Ioannis Katsoyiannis

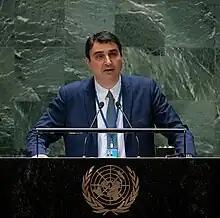
Ioannis Katsoyiannis giving a speech about the world water situation at the General Assembly of the United Nations

Ioannis Katsoyiannis (born 4 December 1974) is a Greek environmental chemist, Full Professor at the department of chemistry at Aristotle University of Thessaloniki and Director of the Institute of Sustainable Water Management and Water Law of the European Public Law Organization (EPLO). He has earned a reputation among aquatic chemists because of his studies on the development of novel technologies for arsenic removal from groundwaters, especially the investigation and development of biological arsenic removal.